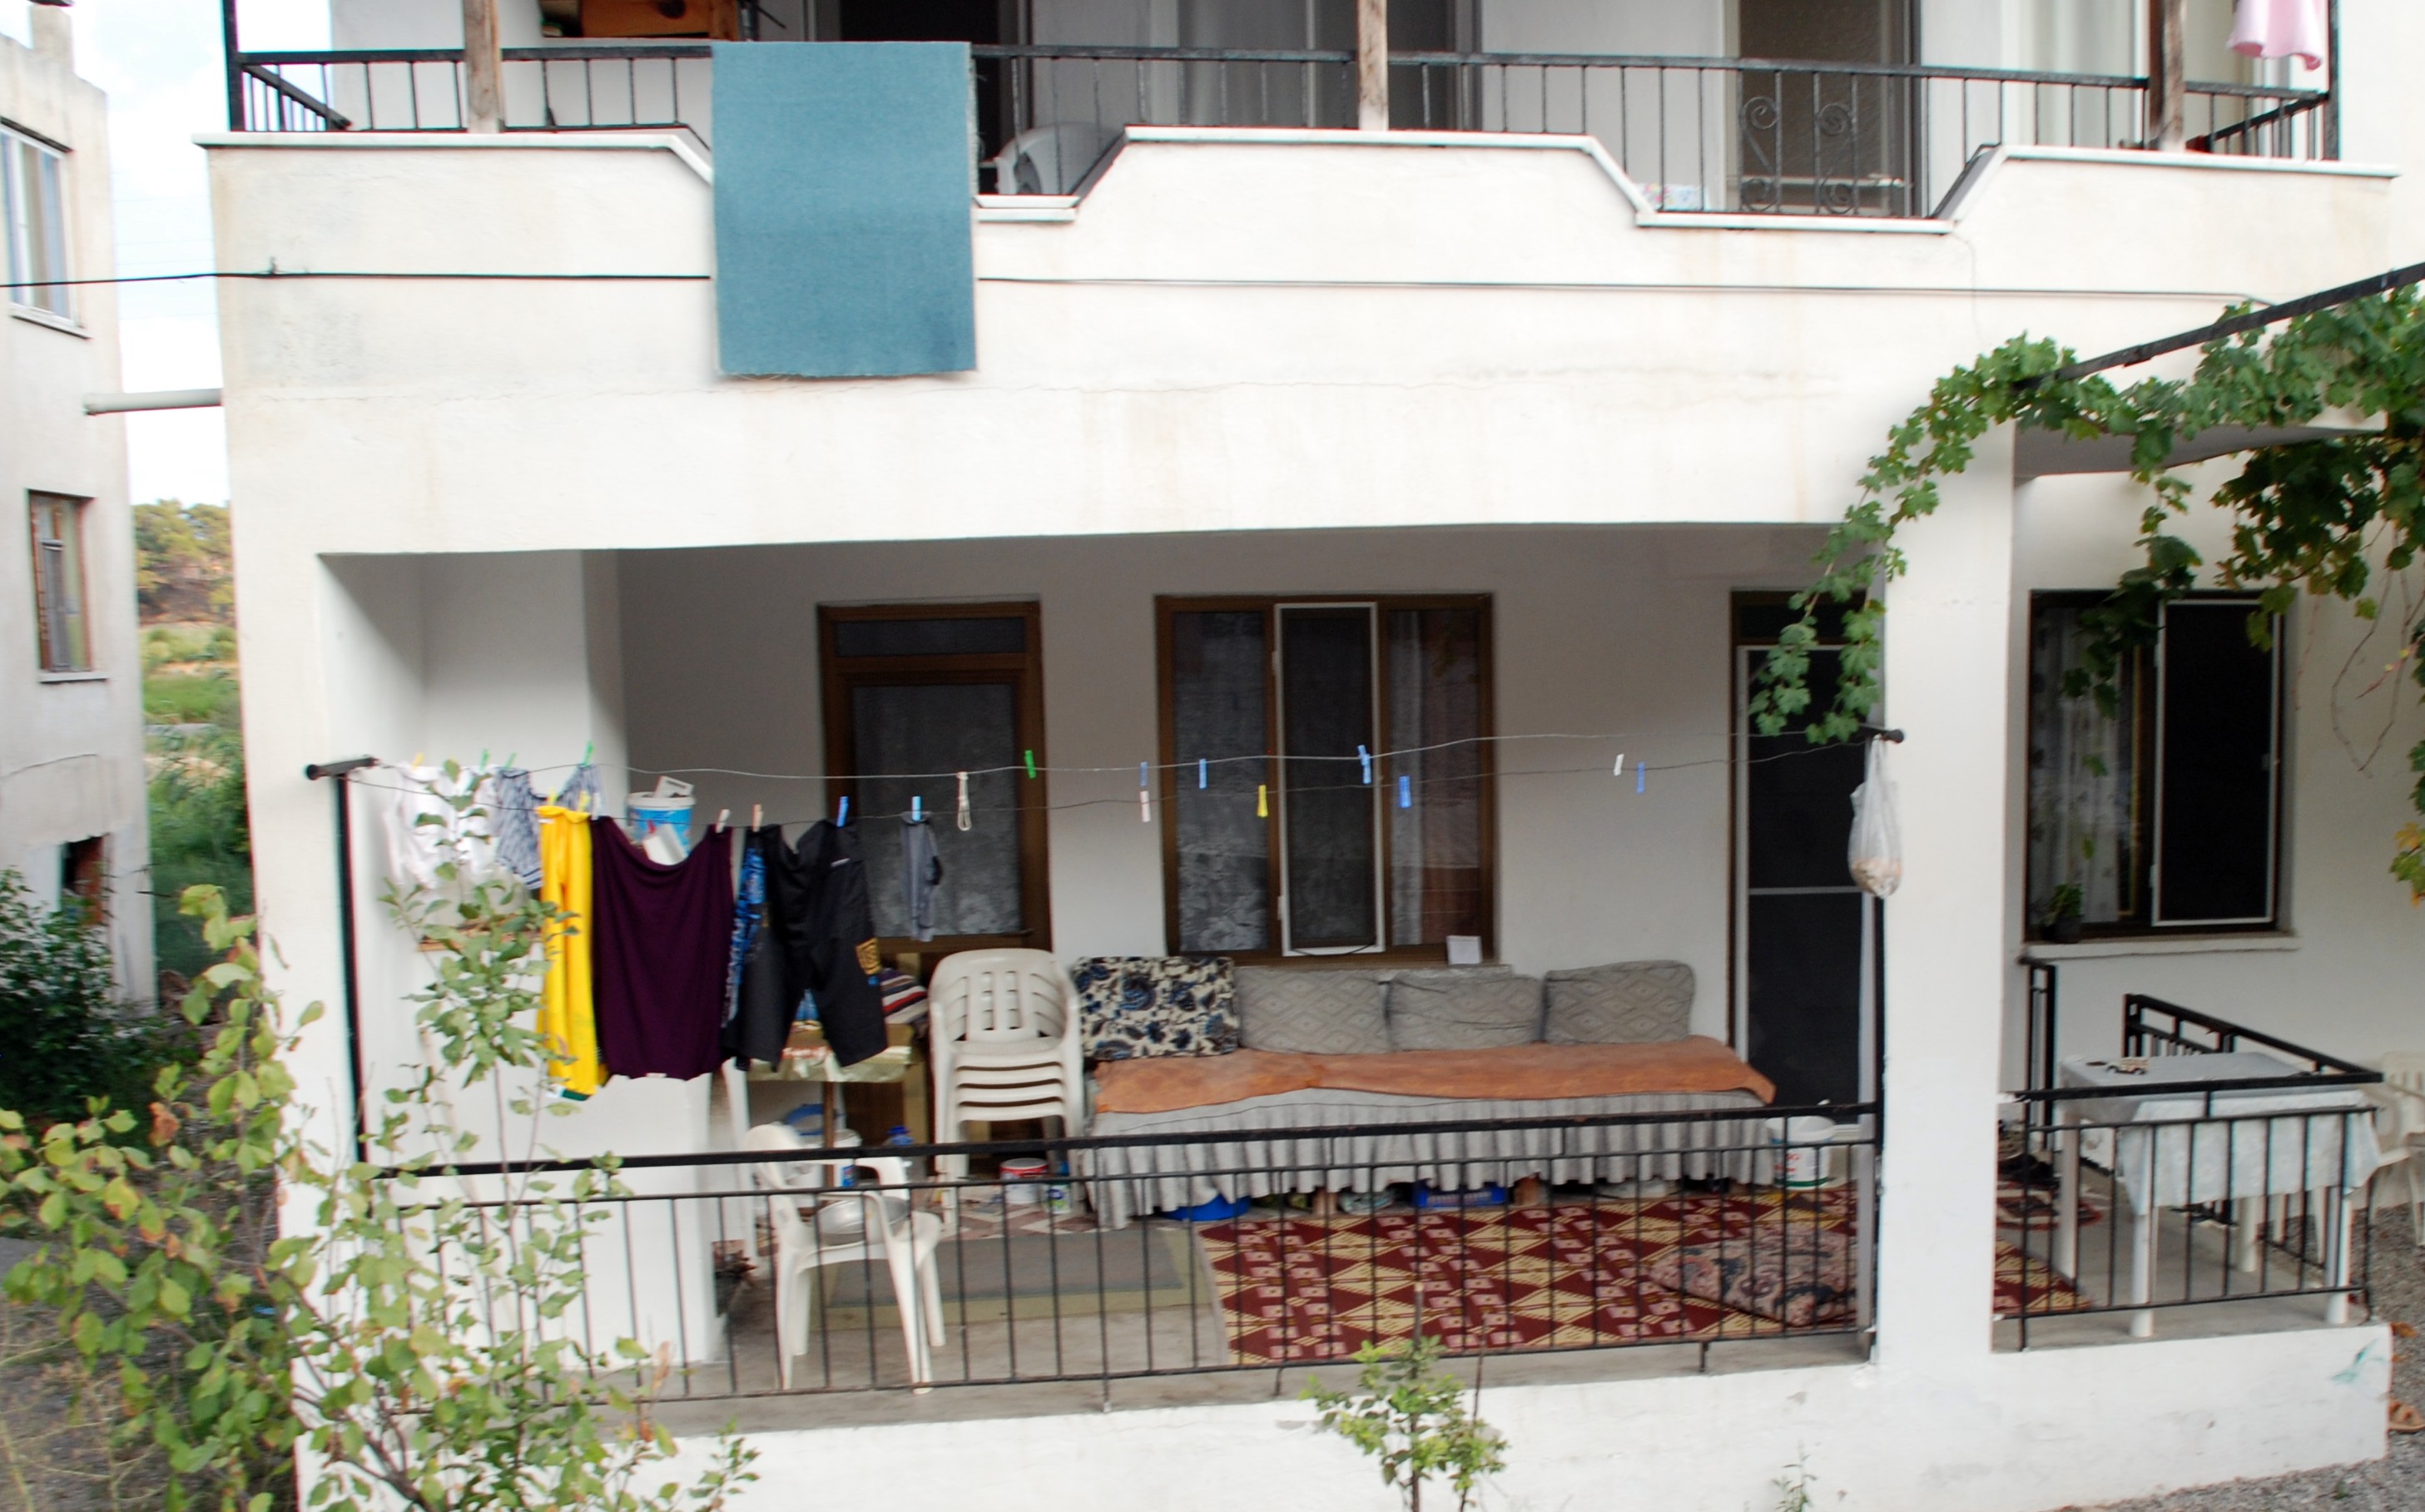
city, home, cityscape, facade, property, nikon, turkey, d80, cityscapes, turkei, nikond80, turkiye, turquia, turchia, sarigerme